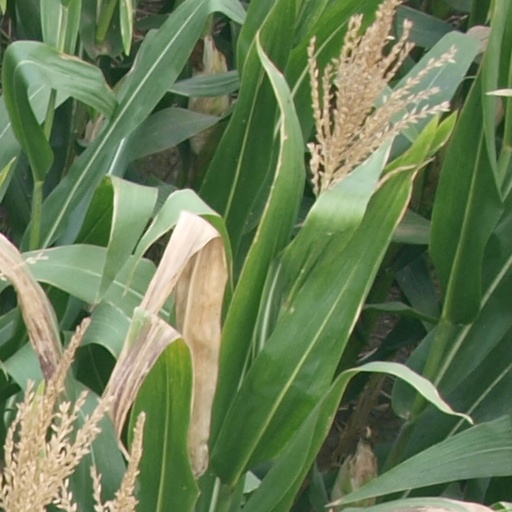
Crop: maize; corn